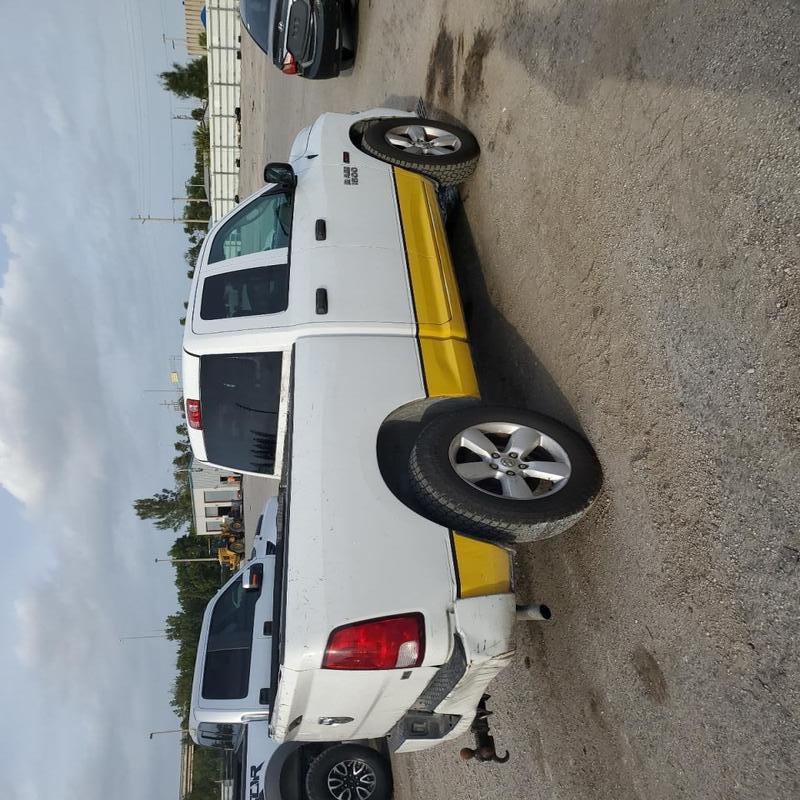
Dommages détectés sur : capot, aile avant droite, porte arrière droite, aile arrière droite, malle, feu arrière droit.
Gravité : mineur